Turn (The Wombats song)

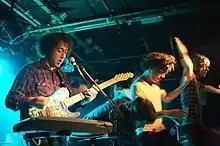
The Wombats

The song, and album as a whole, features a more laid-back tone, as opposed to their other albums. It features a slow beat, with a heavy emphasis on guitar sounds, and as the lead singer, Matthew Murphy describes it, “probably the most electronic song on the album”. It is also a departing from Matthew Murphy’s usual singing tone, switching instead to more higher pitched riffs. The song also references Canadian rapper, Drake, with the lyrics: